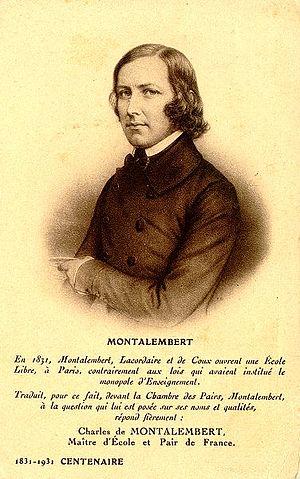
Charles Forbes René de Montalembert, dit comte de Montalembert, né le 15 avril 1810 à Londres, mort le 13 mars 1870 à Paris, inhumé au Cimetière de Picpus, est un journaliste, historien et homme politique français, principalement connu comme théoricien du catholicisme libéral.
L'Avenir était un journal quotidien français dont le premier numéro parut le 16 octobre 1830. Il avait été fondé sur l'initiative de M. Harel du Tancrel et de l'abbé Félicité de Lamennais, rédacteur en chef. Les principaux rédacteurs étaient Philippe Gerbet, Henri Lacordaire et Charles de Montalembert. Ce journal défendait les idéaux du catholicisme libéral. Son siège était situé 20, rue Jacob, à Paris.
Jean-Baptiste-Henri Lacordaire, en religion le père Henri-Dominique Lacordaire, né le 12 mai 1802 à Recey-sur-Ource, mort le 21 novembre 1861 à Sorèze, est un religieux, prédicateur, journaliste et homme politique français. Restaurateur en France de l'ordre des Prêcheurs, il est considéré aujourd'hui comme l'un des précurseurs du catholicisme libéral.
Le lycée Montalembert ou plus exactement l’Institut Montalembert est un lycée privé catholique situé à Nogent-sur-Marne.